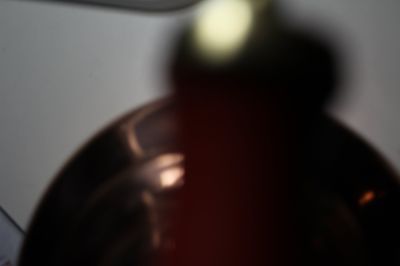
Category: kettle